Chenkol

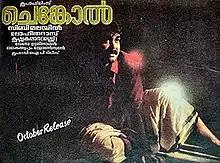
Poster

Chenkol is a 1993 Indian Malayalam-language action drama film directed by Sibi Malayil and written by A. K. Lohithadas. A sequel to the 1989 film "Kireedam", the story continues Sethumadhavan's (Mohanlal) story after his prison term and his life back into society. The movie was produced by Krishnakumar. It also features Thilakan, Surbhi Javeri Vyas, Mohan Raj, and Kaviyoor Ponnamma. The film's music was composed by Johnson.